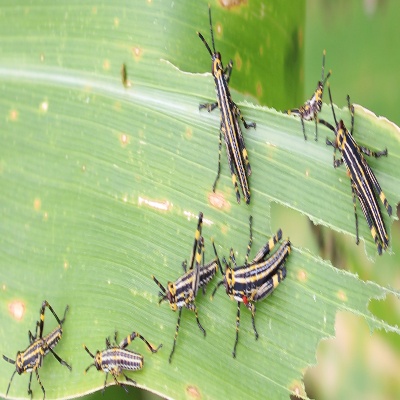
Crop: Maize
Condition: grasshoper